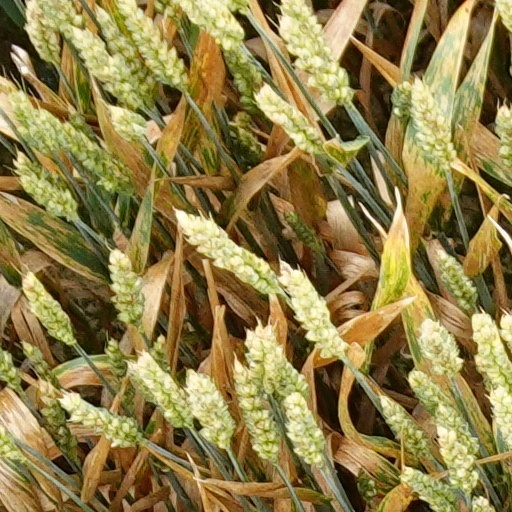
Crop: wheat